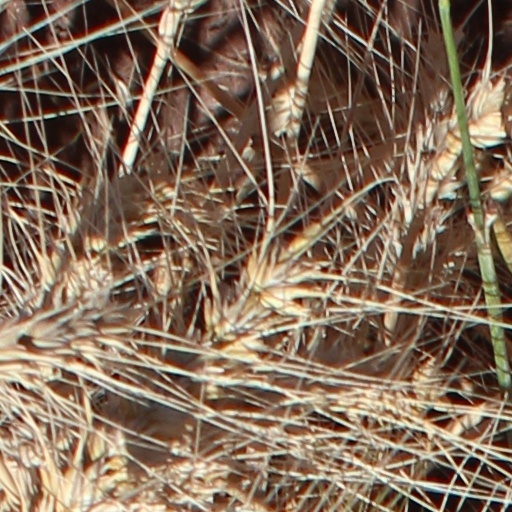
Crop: wheat